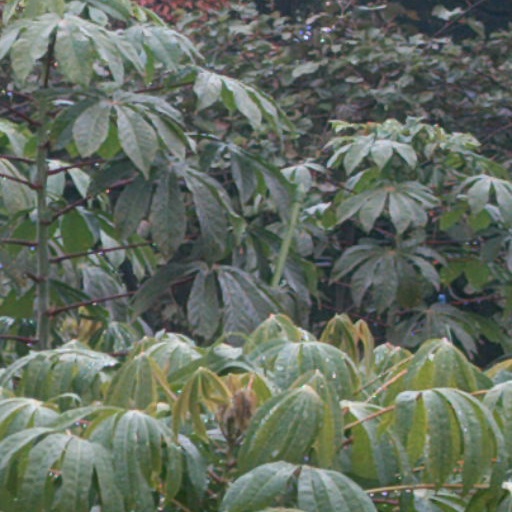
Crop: cassava